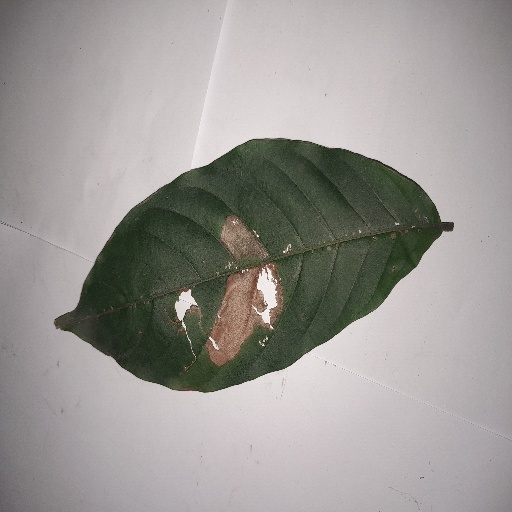
Species: HariTaki
Leaf condition: Bacterial Spot